Tom Goldenberg

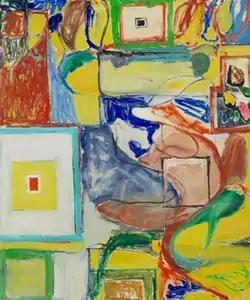
Tom Goldenberg, "Journal", oil on linen, 60" x 50", 2019

Goldenberg's later drawings and paintings display an increasing level of abstraction, with mark-making that often disintegrates at the point of recognition, creating what some writers have called "fictive landscapes." Critic James Panero described his 2014 landscapes as "drawn canvases, with layered sketches on a pulpy painted ground" that bordered on unfinished, but in works such as "Sandro's Hill" (2014), creates a layering of impressions that conveys "both an image and the sense of an image." In 2017, Goldenberg worked on-site at the Re Institute for several months, with the neighboring Taconic Range landscape serving as his subject. The final exhibited drawings and tonal paintings echoed the landscape's scope and drastic foreshortening with its contrasting foreground marks and linear furrow lines receding into the horizon.